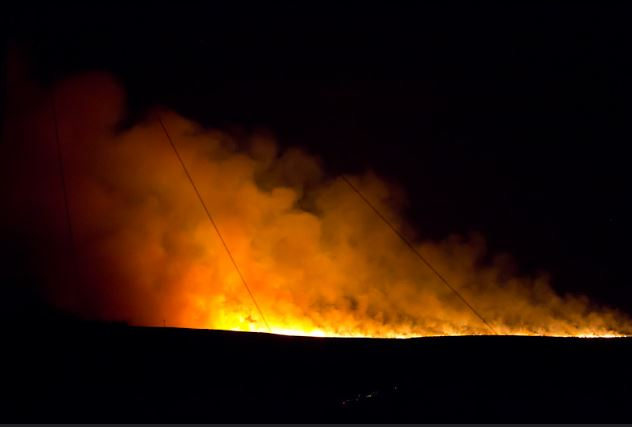
Fire: yes
Smoke: yes